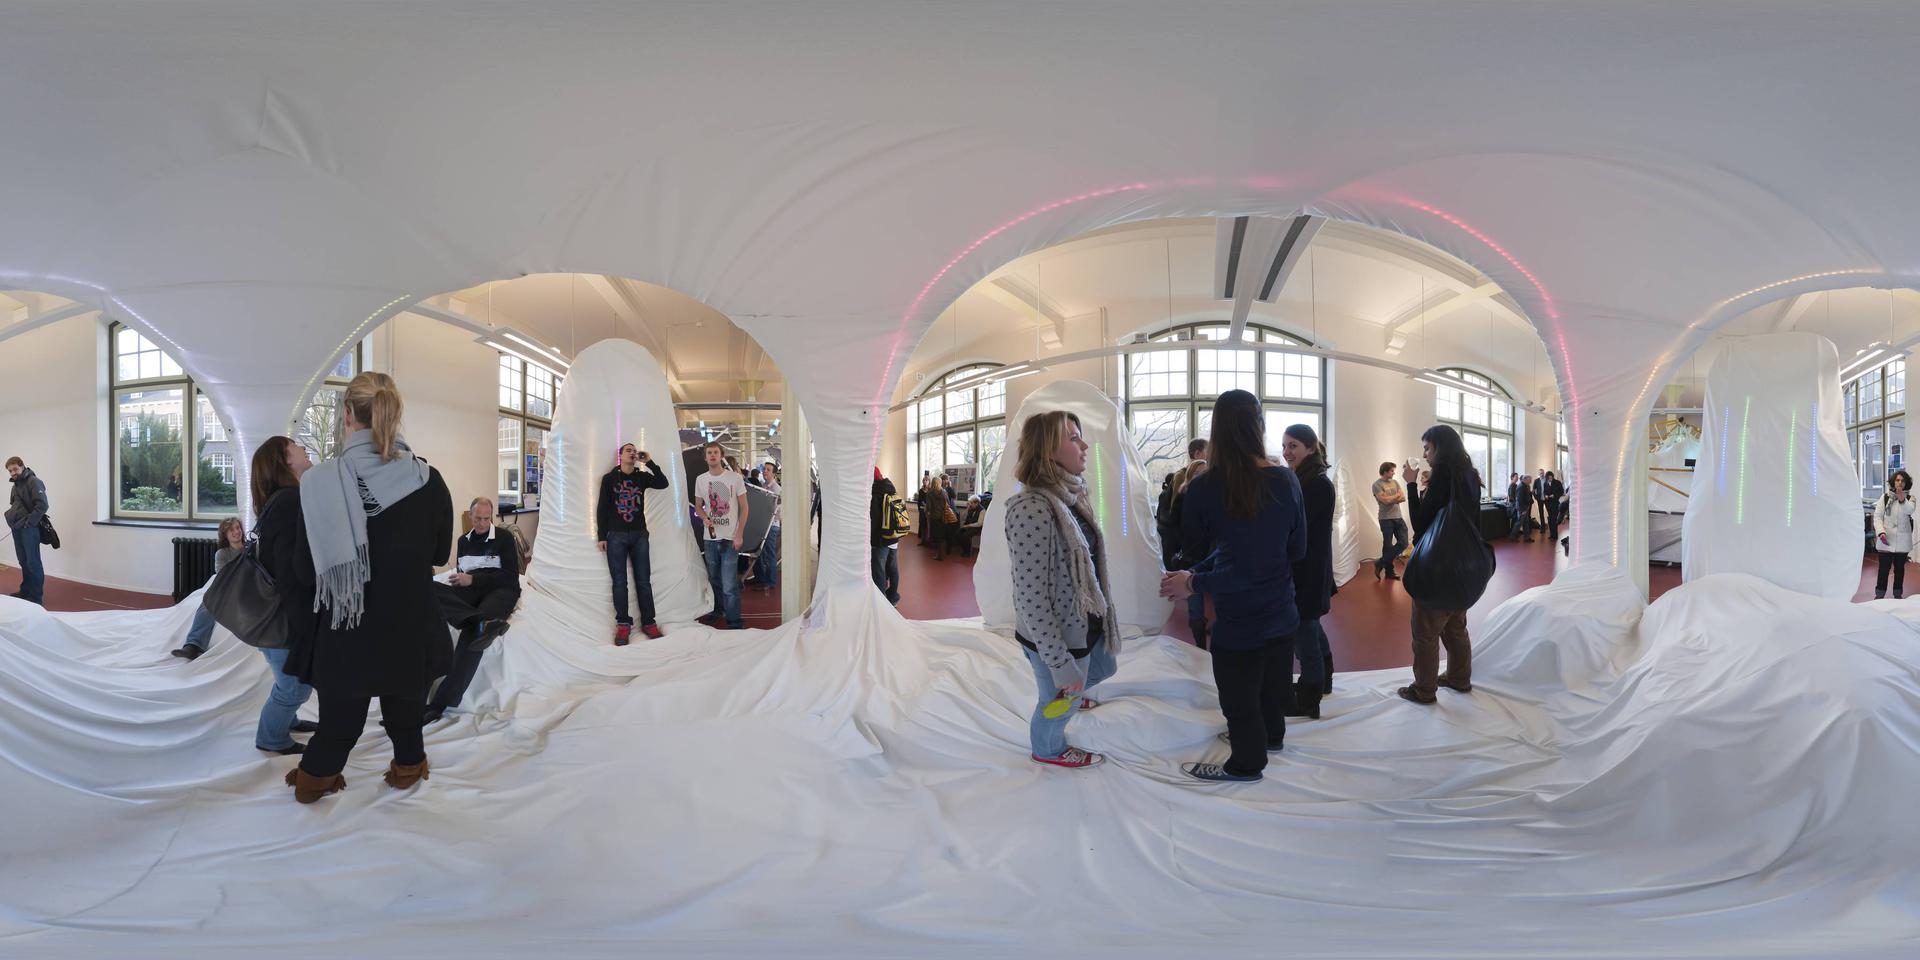
Referred object: the man wearing a white t-shirt and jeans

Referred object: the red sneakers

Referred object: Turn around; the woman in a polka-dot sweater next to the central white column.